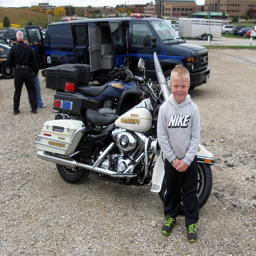
A young boy sitting next to a parked motorcycle.
a child standing next to a police motorcycle
A boy is standing by a parked motorcycle.
some people and a boy is standing in front of a parked police motorcycle
A boy standing next to a police motorcycle among other vehicles.